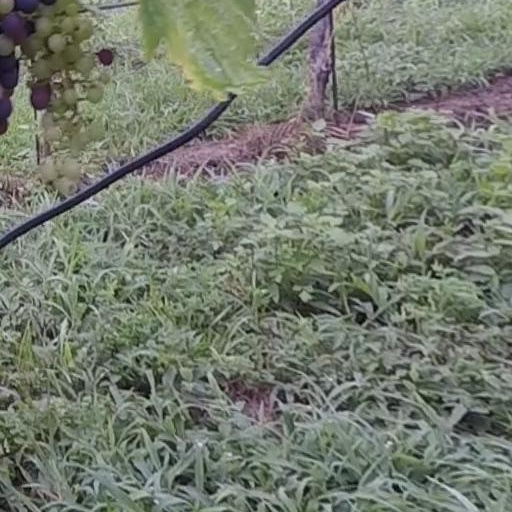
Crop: grape